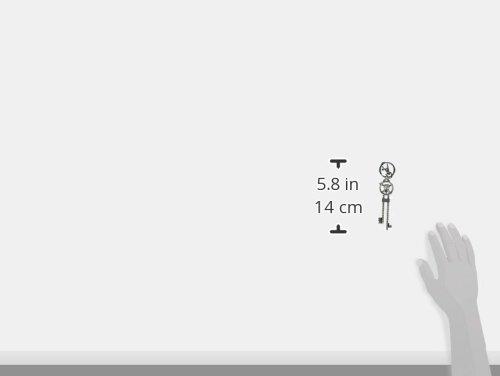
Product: Disney Pirates of The Caribbean Master Key Pewter Key Ring
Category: Clothing, Shoes & Jewelry | Novelty & More | Clothing | Novelty | Women | Accessories | Keychains
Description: Great Condition.
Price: $10.01
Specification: ProductDimensions:1.5x0.2x6inches|ItemWeight:1.6ounces|ShippingWeight:1.6ounces(Viewshippingratesandpolicies)|DomesticShipping:ItemcanbeshippedwithinU.S.|InternationalShipping:ThisitemcanbeshippedtoselectcountriesoutsideoftheU.S.LearnMore|ASIN:B06XXPNN25|Itemmodelnumber:85814|Manufacturerrecommendedage:4yearsandup